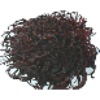
Label: Rambutan 1